Russ Owen

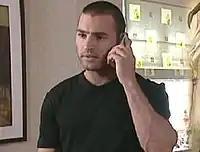
Russ as he appeared in his first stint.

Russ first appears as a new student at Hollyoaks Community College, joining his family: mother Carrie Owen (Jaq Croft), brother Sam Owen (Louis Tamone) and sister Nicole Owen (Ciara Janson). He befriends Ben Davies (Marcus Patric) and Darren Osborne (Ashley Taylor Dawson). When Darren owes money to thug Scott Anderson (Daniel Hyde), he, Russ and Ben are tied up and gagged by Scott's friends. Russ is diagnosed with testicular cancer. He becomes depressed and seeks out his father, Rob Owen (David Prosho). Russ has an operation to remove the cancerous testicle and replace it with a prosthetic one. Afterwards, Russ begins a relationship with Dannii Carbone (Christina Baily), but when Russ does not believe that she has been raped by Andy Holt (Warren Brown), they separate. Andy is a serial rapist and kidnaps and attempts to rape Nicole. Andy then attacks Russ, who comes to rescue his sister, with a metal pole as Sam looks on, although Andy dies after impaling himself on a spike and Sam is arrested after being convicted of rape. Russ starts a relationship with Sophie Burton (Connie Powney), despite her having been raped by Sam. Sam escapes the police and disappears and Russ later begins an affair with Mercedes McQueen (Jennifer Metcalfe). Sam returns to get revenge on Sophie and sets fire to The Dog in the Pond public house. Russ discovers that Sophie is in the fire while spending time with Mercedes; he rushes to the pub, where he finds Sam dying after an explosion destroys The Dog. Russ manages to save Sophie, but she later dies in his arms from smoke inhalation. Russ refuses to attend Sam's funeral, but is a pallbearer at Sophie's funeral, where he makes a speech. When Sophie's brother, Justin Burton (Chris Fountain), discovers Russ' affair, he attacks him, although they resolve their feud and Russ helps Justin with his grief.